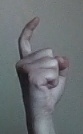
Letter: ra